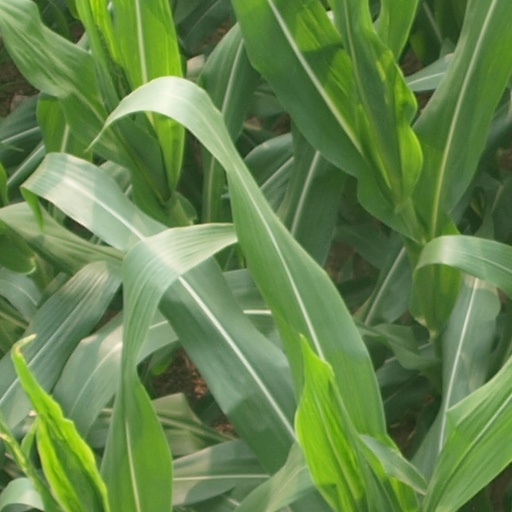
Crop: maize; corn